National Memorial Park

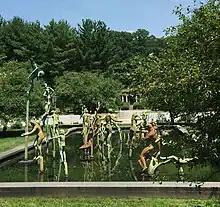
Fountain of Faith sculpture garden

National Memorial Park is a cemetery in the Washington, D.C. suburb of Falls Church, Virginia. The cemetery is part of the National Funeral Home and National Memorial Park complex, which includes several related memorial and end-of-life services. The cemetery covers 168 acres, lined with fountains, trees, gardens, and sculptures. The complex is owned by Houston-based Service Corporation International.